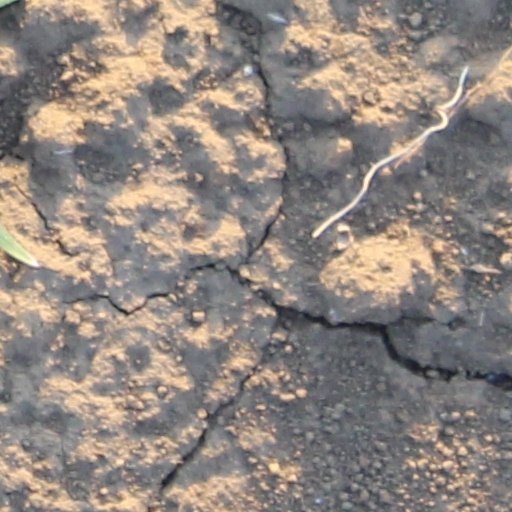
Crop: wheat